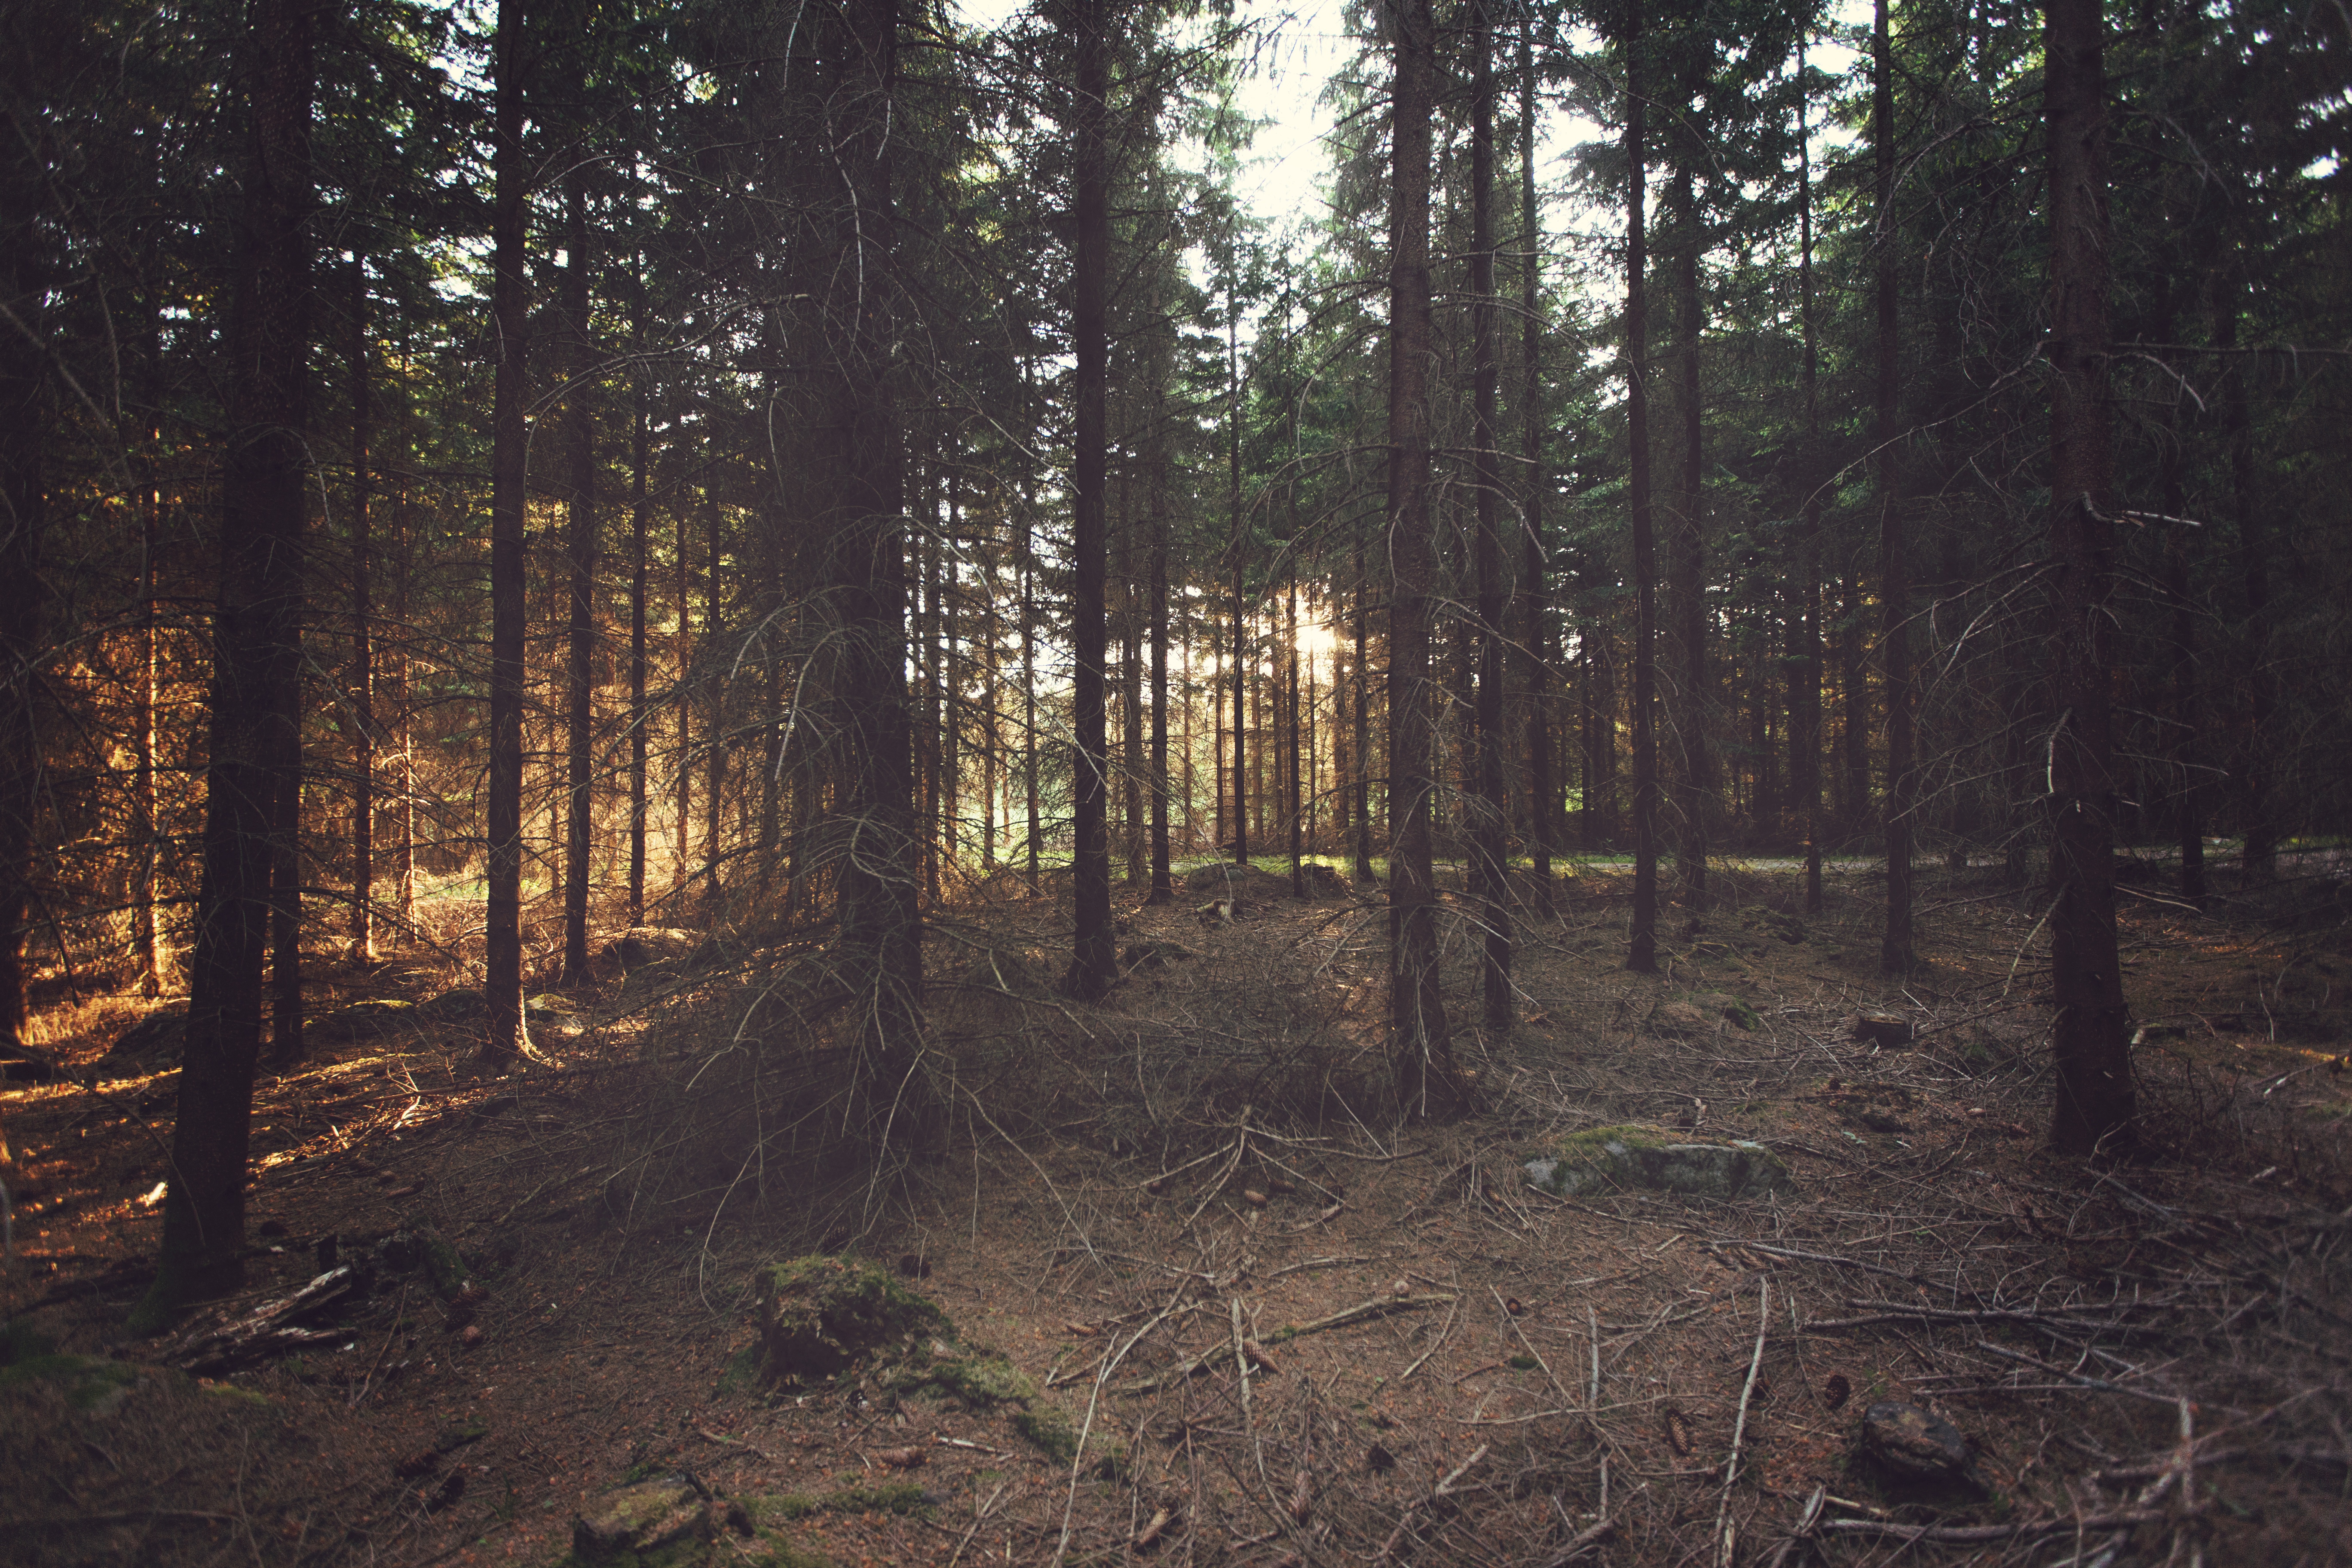
tree, forest, natural environment, spruce fir forest, woodland, nature, tropical and subtropical coniferous forests, Northern hardwood forest, old growth forest, biome, nature reserve, temperate coniferous forest, natural landscape, grove, woody plant, wilderness, temperate broadleaf and mixed forest, plant, sunlight, wood, trunk, plant community, grass, branch, red pine, path, land lot, valdivian temperate rain forest, landscape, jungle, pine family, state park, trail